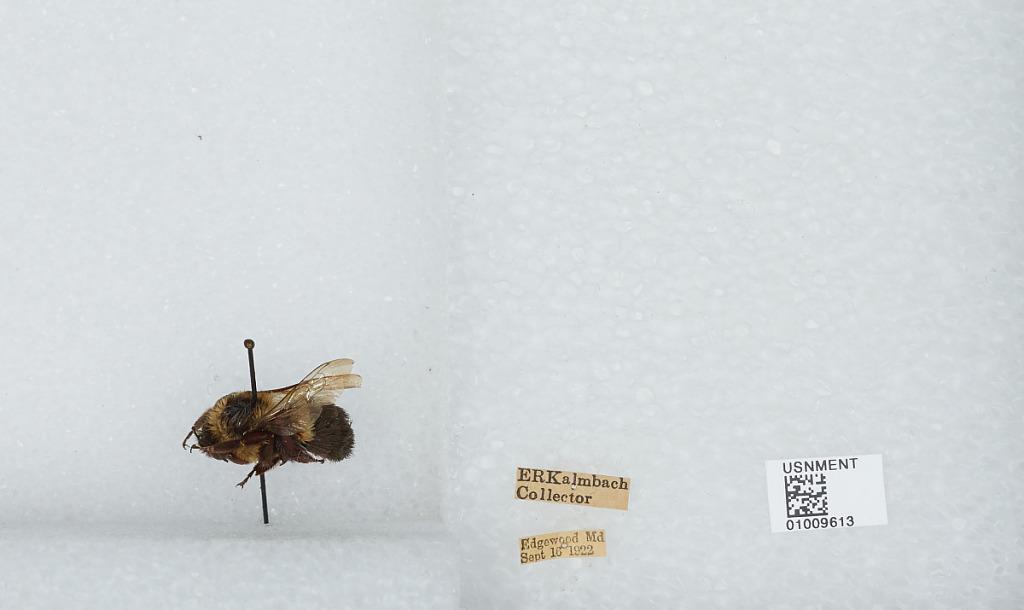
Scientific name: Bombus (Pyrobombus) impatiens Cresson
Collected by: E. Kalmbach
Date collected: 1922-9-16
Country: United States
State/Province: Maryland
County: Harford
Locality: Edgewood
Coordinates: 39.4187, -76.2944